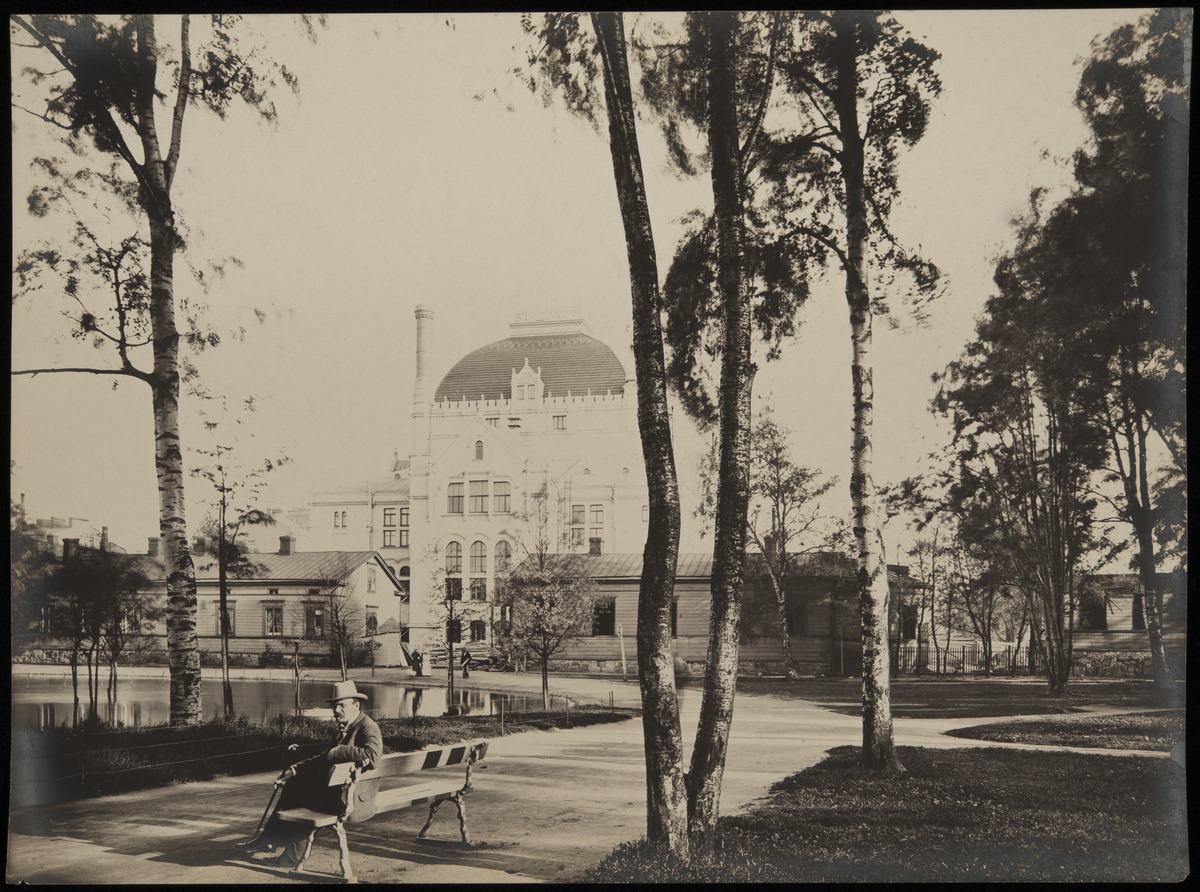
Kaisaniemen puisto, mies istuu penkillä
sisällön kuvaus: Kaisaniemen puisto, mies istuu penkillä. Vasemmalla joutsenlampi, taustalla Kansallisteatteri ja Villensaunan (Wilhelmsbad) kylpylän puurakennuksia. mustavalkoinen
Kuvaaja: Rosenbröijer, A.E., valokuvaaja
Ajankohta: kuvausaika 17.07.1903
Paikka: Suomi, Uusimaa, Helsinki, Kluuvi Helsinki, Kaisaniemi. Kaisaniementie
Aiheet: Wilhelmsbad - Villensauna, viheralueet
puistot, vesistötlammet, vesi, puut, kadunkalusteet, penkit, rakennukset, puurakennukset, kivirakennukset, teatterirakennukset, kylpylät, teatterit, miehet, pukeutuminen, vaatteet, puvut, päähineet, kävelykepit, silmälasit, jalkineet, viikset, aidat, rakentaminen